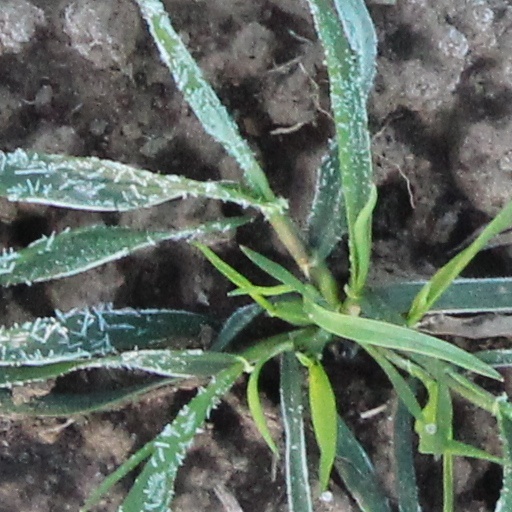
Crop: wheat